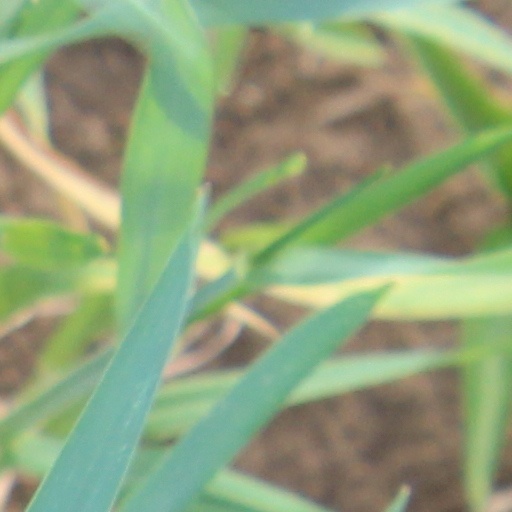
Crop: wheat